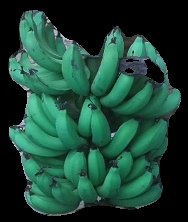
Variety: pachbale
Grade: grade3